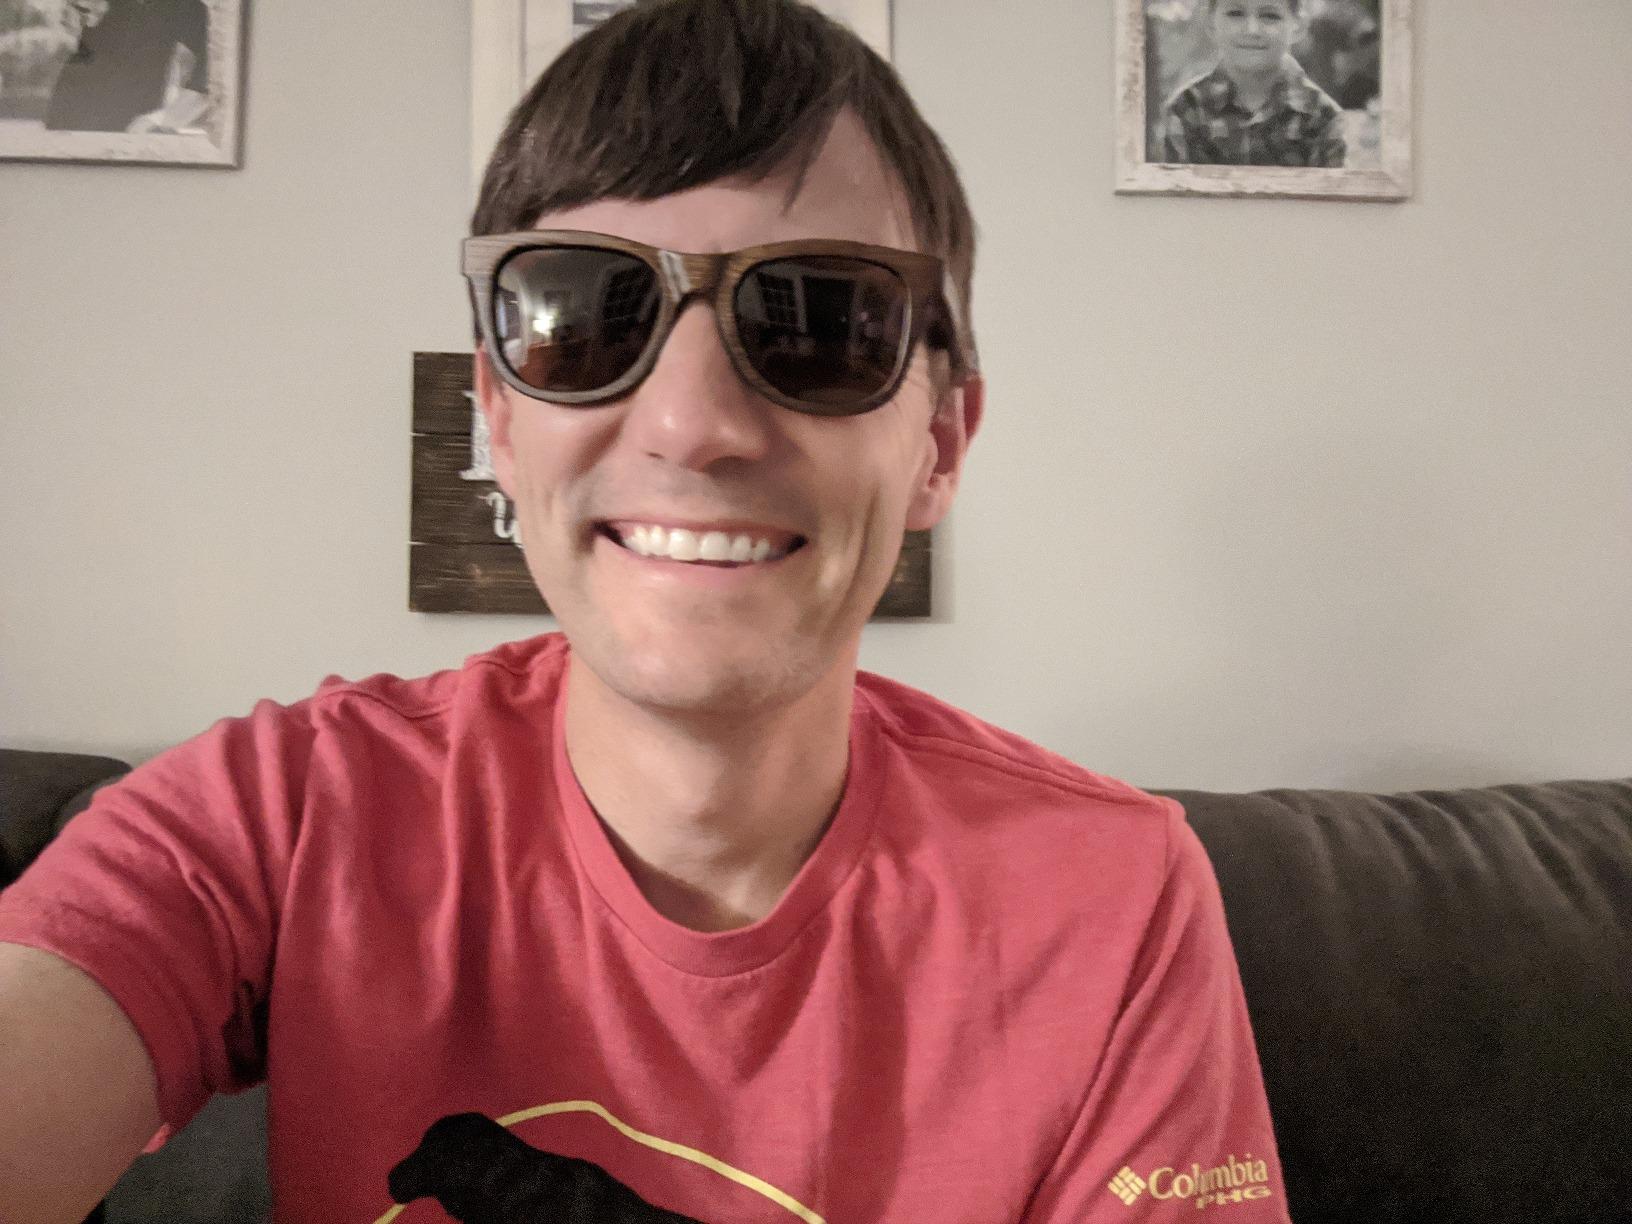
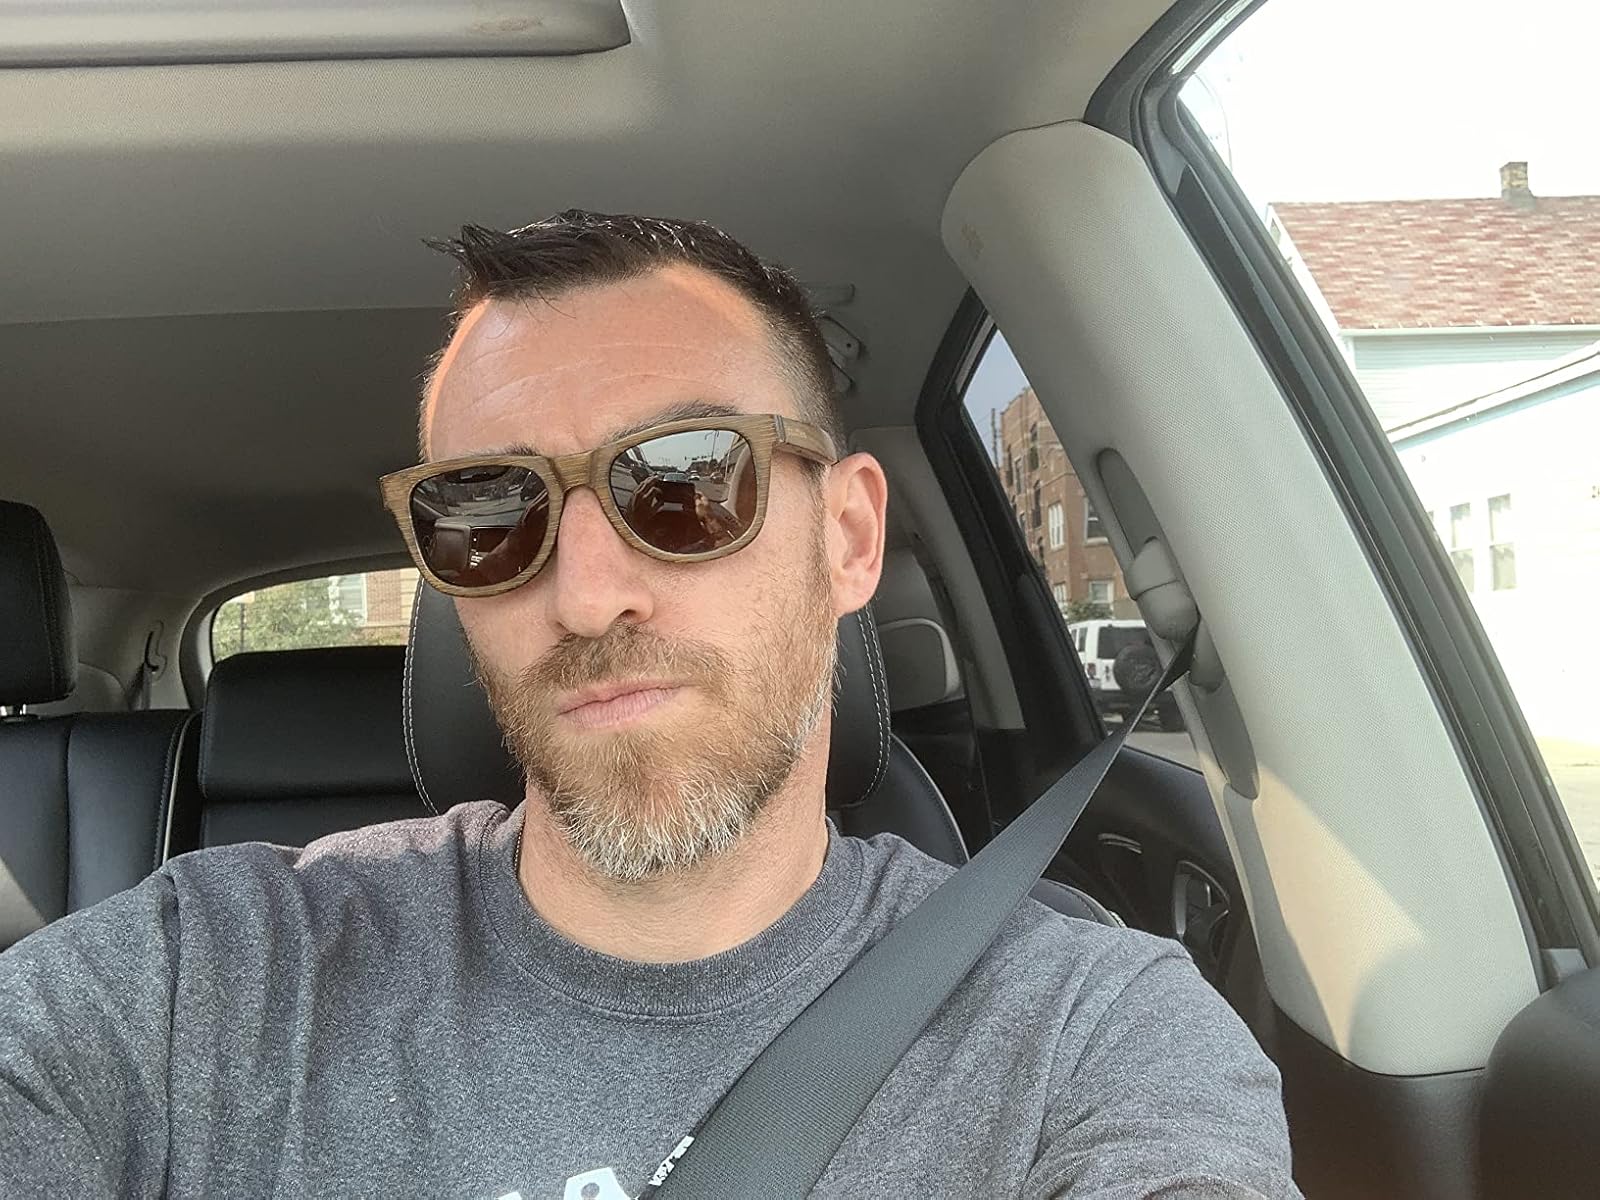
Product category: accessories_sunglasses
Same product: yes